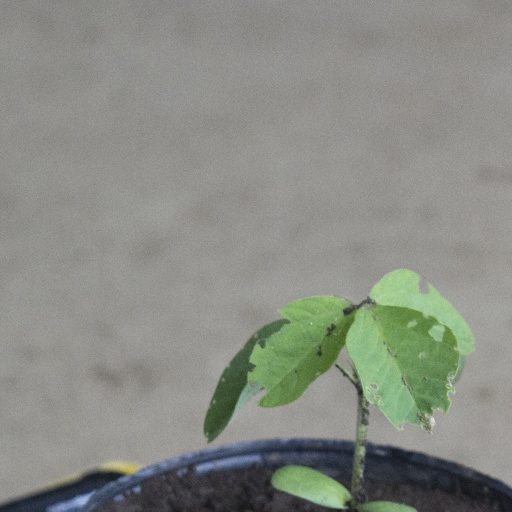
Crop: soybean